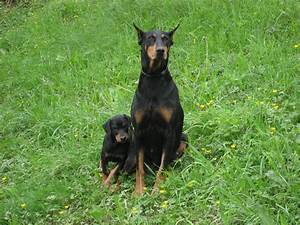
Label: dog